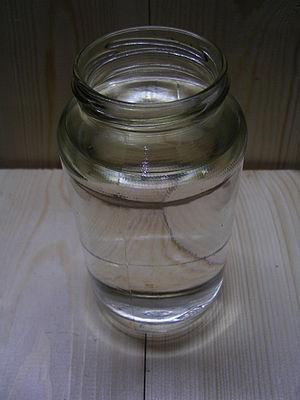
Les produits pétroliers sont des dérivés utilisables du pétrole brut issus de son raffinage. Contrairement aux composés pétrochimiques, qui sont des composés chimiques de base, les produits pétroliers sont des mélanges complexes. La majorité du pétrole est converti en produits pétroliers dont plusieurs types de carburants.
Le kérosène est un mélange d'hydrocarbures contenant des alcanes de formule chimique allant de C₁₀H₂₂ à C₁₄H₃₀. Issu du raffinage du pétrole, il résulte du soutirage pendant la distillation d'une coupe avec un point initial de distillation compris entre 150 °C et 180 °C, et un point final de distillation entre 225 °C et 250 °C. Il doit être exempt de soufre.